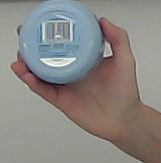
Product: nivea_baby